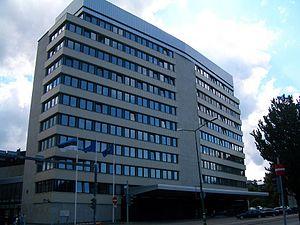
Raine Karp, né le 23 juillet 1939 à Tallinn, est un architecte soviétique, puis estonien.